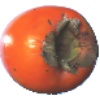
Label: kaki